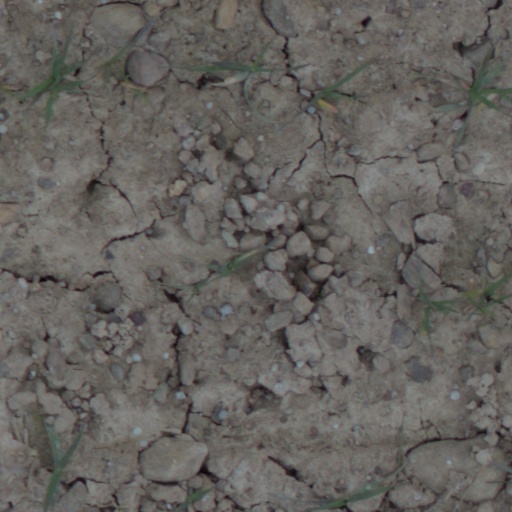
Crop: wheat